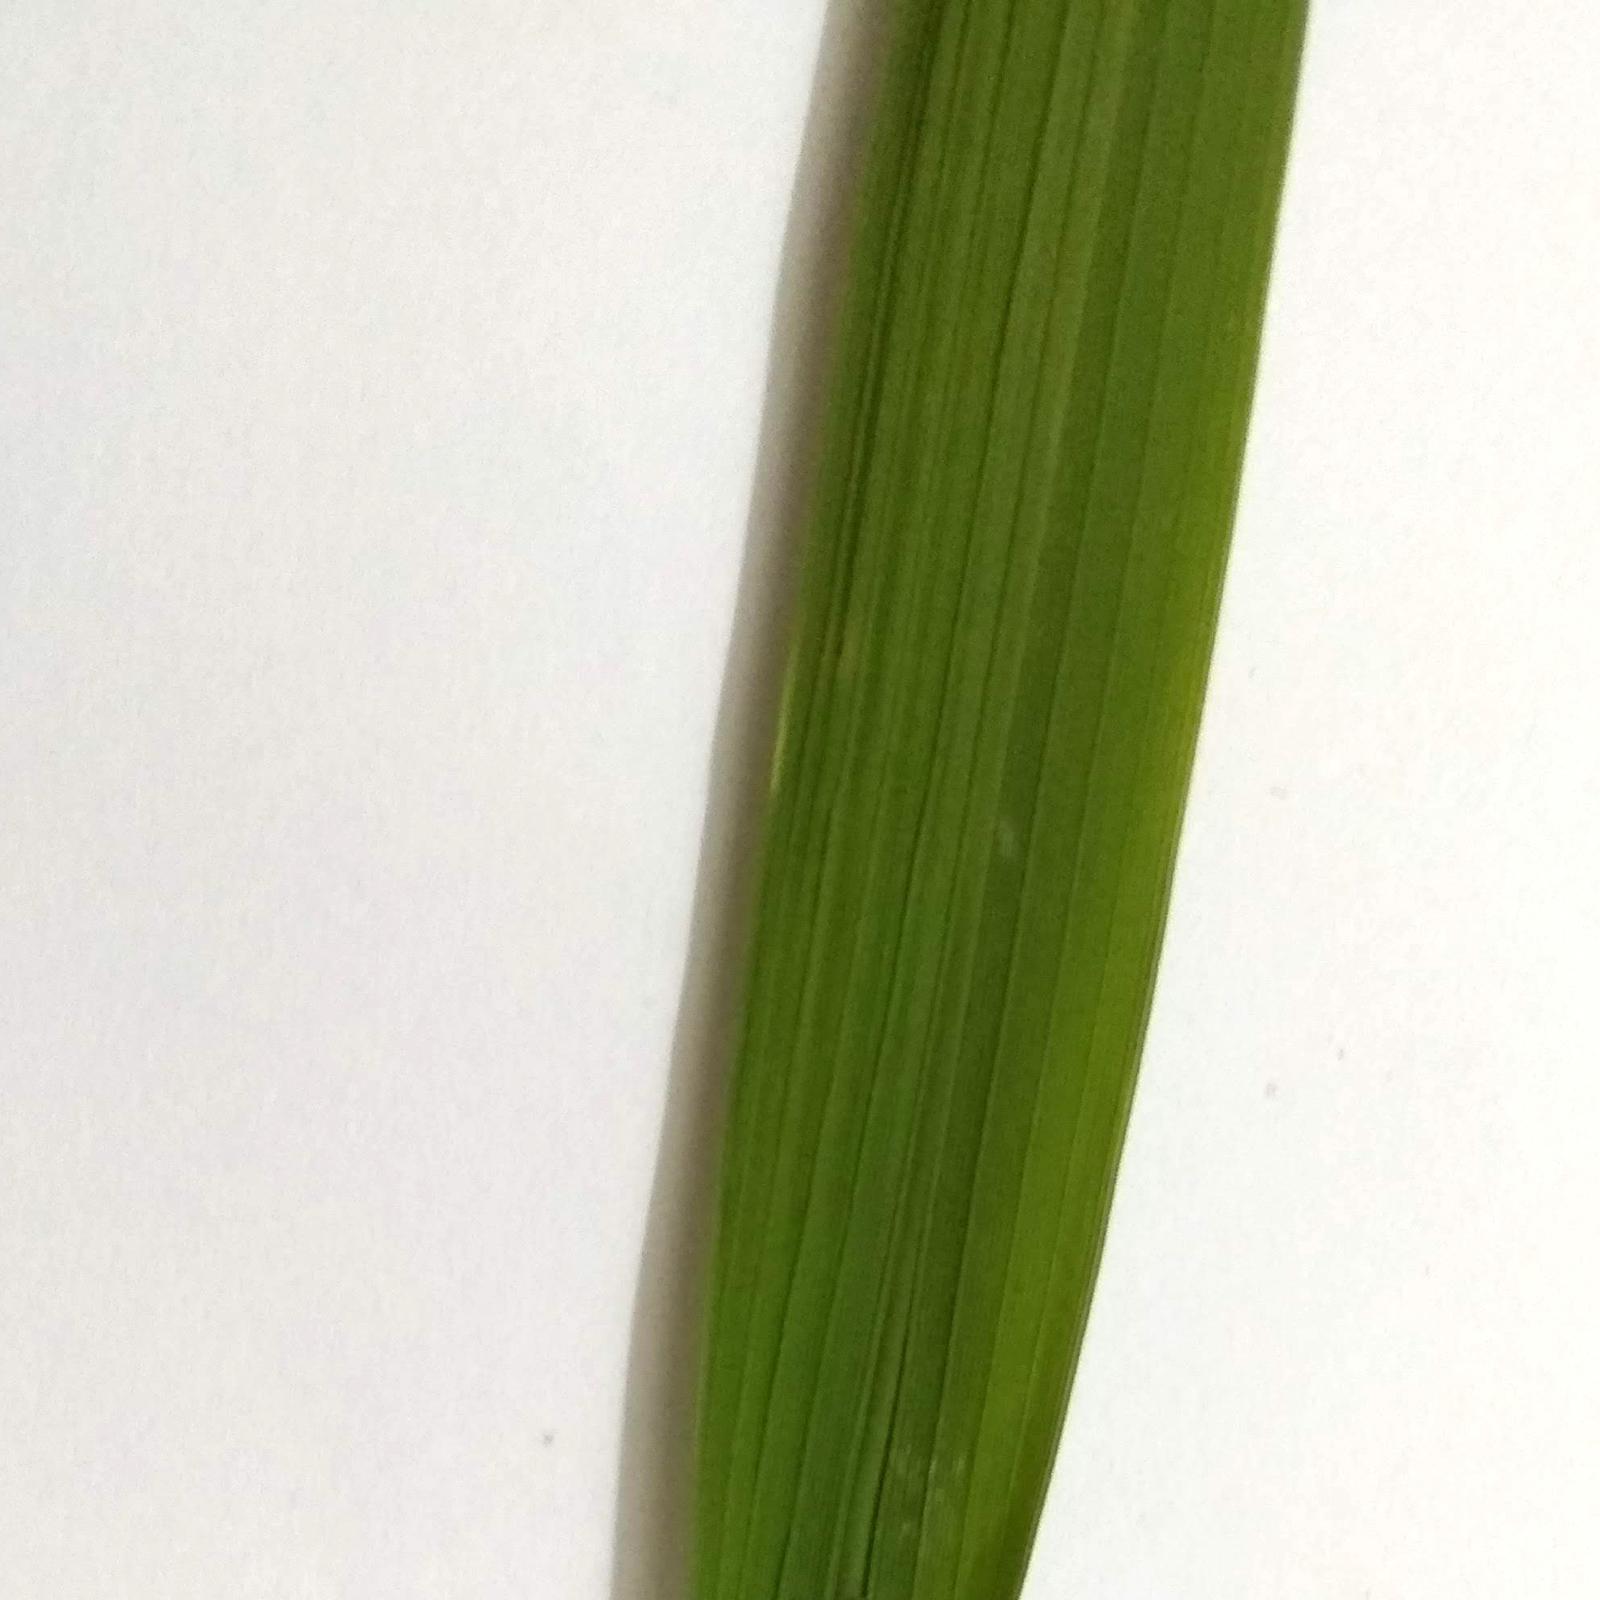
Nhãn: Healthy